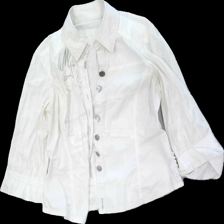
View: front
Type: Shirt
Category: Ladies
Brand: Not in the list
Brand text on label: miss graham
Colors: White
Material: 100% cott
Pattern: Embroidered
Cut: Regular
Size: 40
Season: All
Stains: Minor
Smell: Minor
Damage: gul i krage
Damage location: top center
Price range: <50
Recommended usage: Export
Comment: saknar knapp